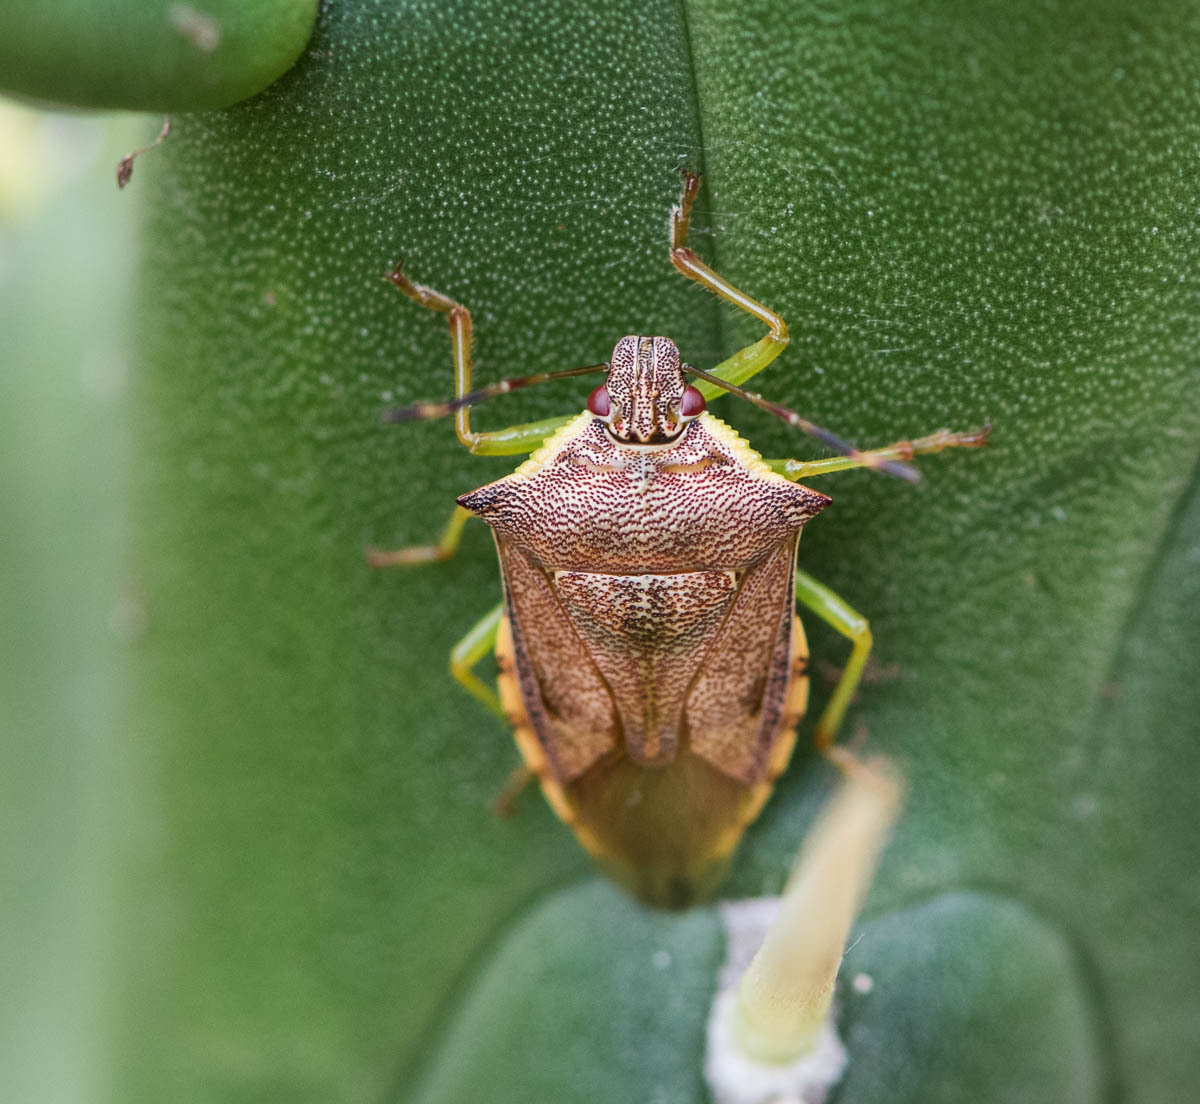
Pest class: stink_bug